Ahnenerbe

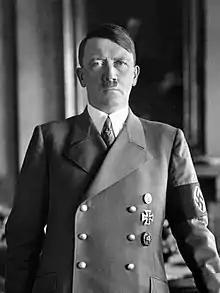
Adolf Hitler, whose racial beliefs inspired research carried out by the

Adolf Hitler believed that one could divide humanity into three groups: "the founders of culture, the bearers of culture, the destroyers of culture". The founders of culture, in Hitler's view, were a biologically distinct Aryan race who (he believed) had been tall, blond, and originating in Northern Europe. He believed that in prehistory, the Aryan race had been responsible for all significant developments in human culture, including agriculture, architecture, music, literature, and the visual arts. He believed that most modern Germans were the descendants of these Aryans and had genetically inherited the Aryans' biological superiority to other races. The destroyers of culture, in Hitler's view, were the Jews, whom he regarded not as a genetically diverse population sharing certain ethno-cultural and religious traits—as they were then widely recognized—but as a unified, biologically distinct race. He believed that wherever Jews went, they damaged and ultimately destroyed the cultures surrounding them.